Mily Balakirev

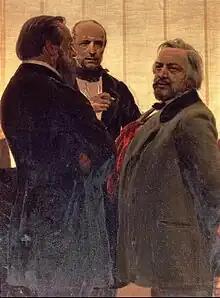
Portrait of (left to right) Balakirev, Vladimir Odoevsky and Mikhail Glinka by Ilya Repin. The painting is somewhat anachronistic – Balakirev is depicted as a man approaching middle age, with a full beard; however, Glinka died in 1857, when Balakirev was only 20 years old.

Balakirev was born in Nizhny Novgorod into a noble Russian family. His father, Alexey Konstantinovich Balakirev (1809–1869), was a titular councillor who belonged to the ancient dynasty founded by Ivan Vasilievich Balakirev, a Moscow boyar and voivode who led the Russian army against the Khanate of Kazan during the 1544 expedition (Alexey's branch traced its history to Andrei Simonovich Balakirev who took part in the 1618 Siege of Moscow and was granted lands in Nizhny Novgorod). The legend of a supposed Tatar ancestor who was baptized and took part in the Battle of Kulikovo as Dmitry Donskoy's personal khorunzhyi that circulated among fellow composers was made up by Balakirev and does not find any proof.